Milton High School (Georgia)

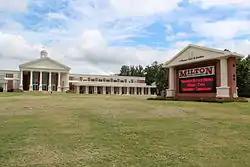
Milton High School front lawn

Milton High School is a four-year public high school in Milton, Georgia, United States.